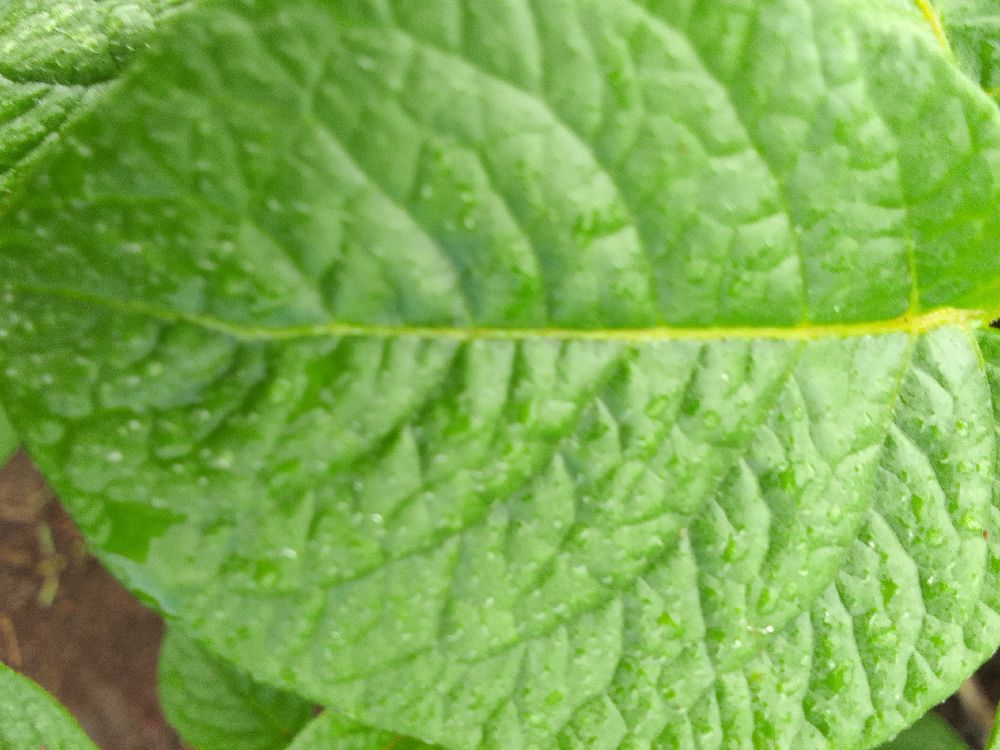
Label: Healthy